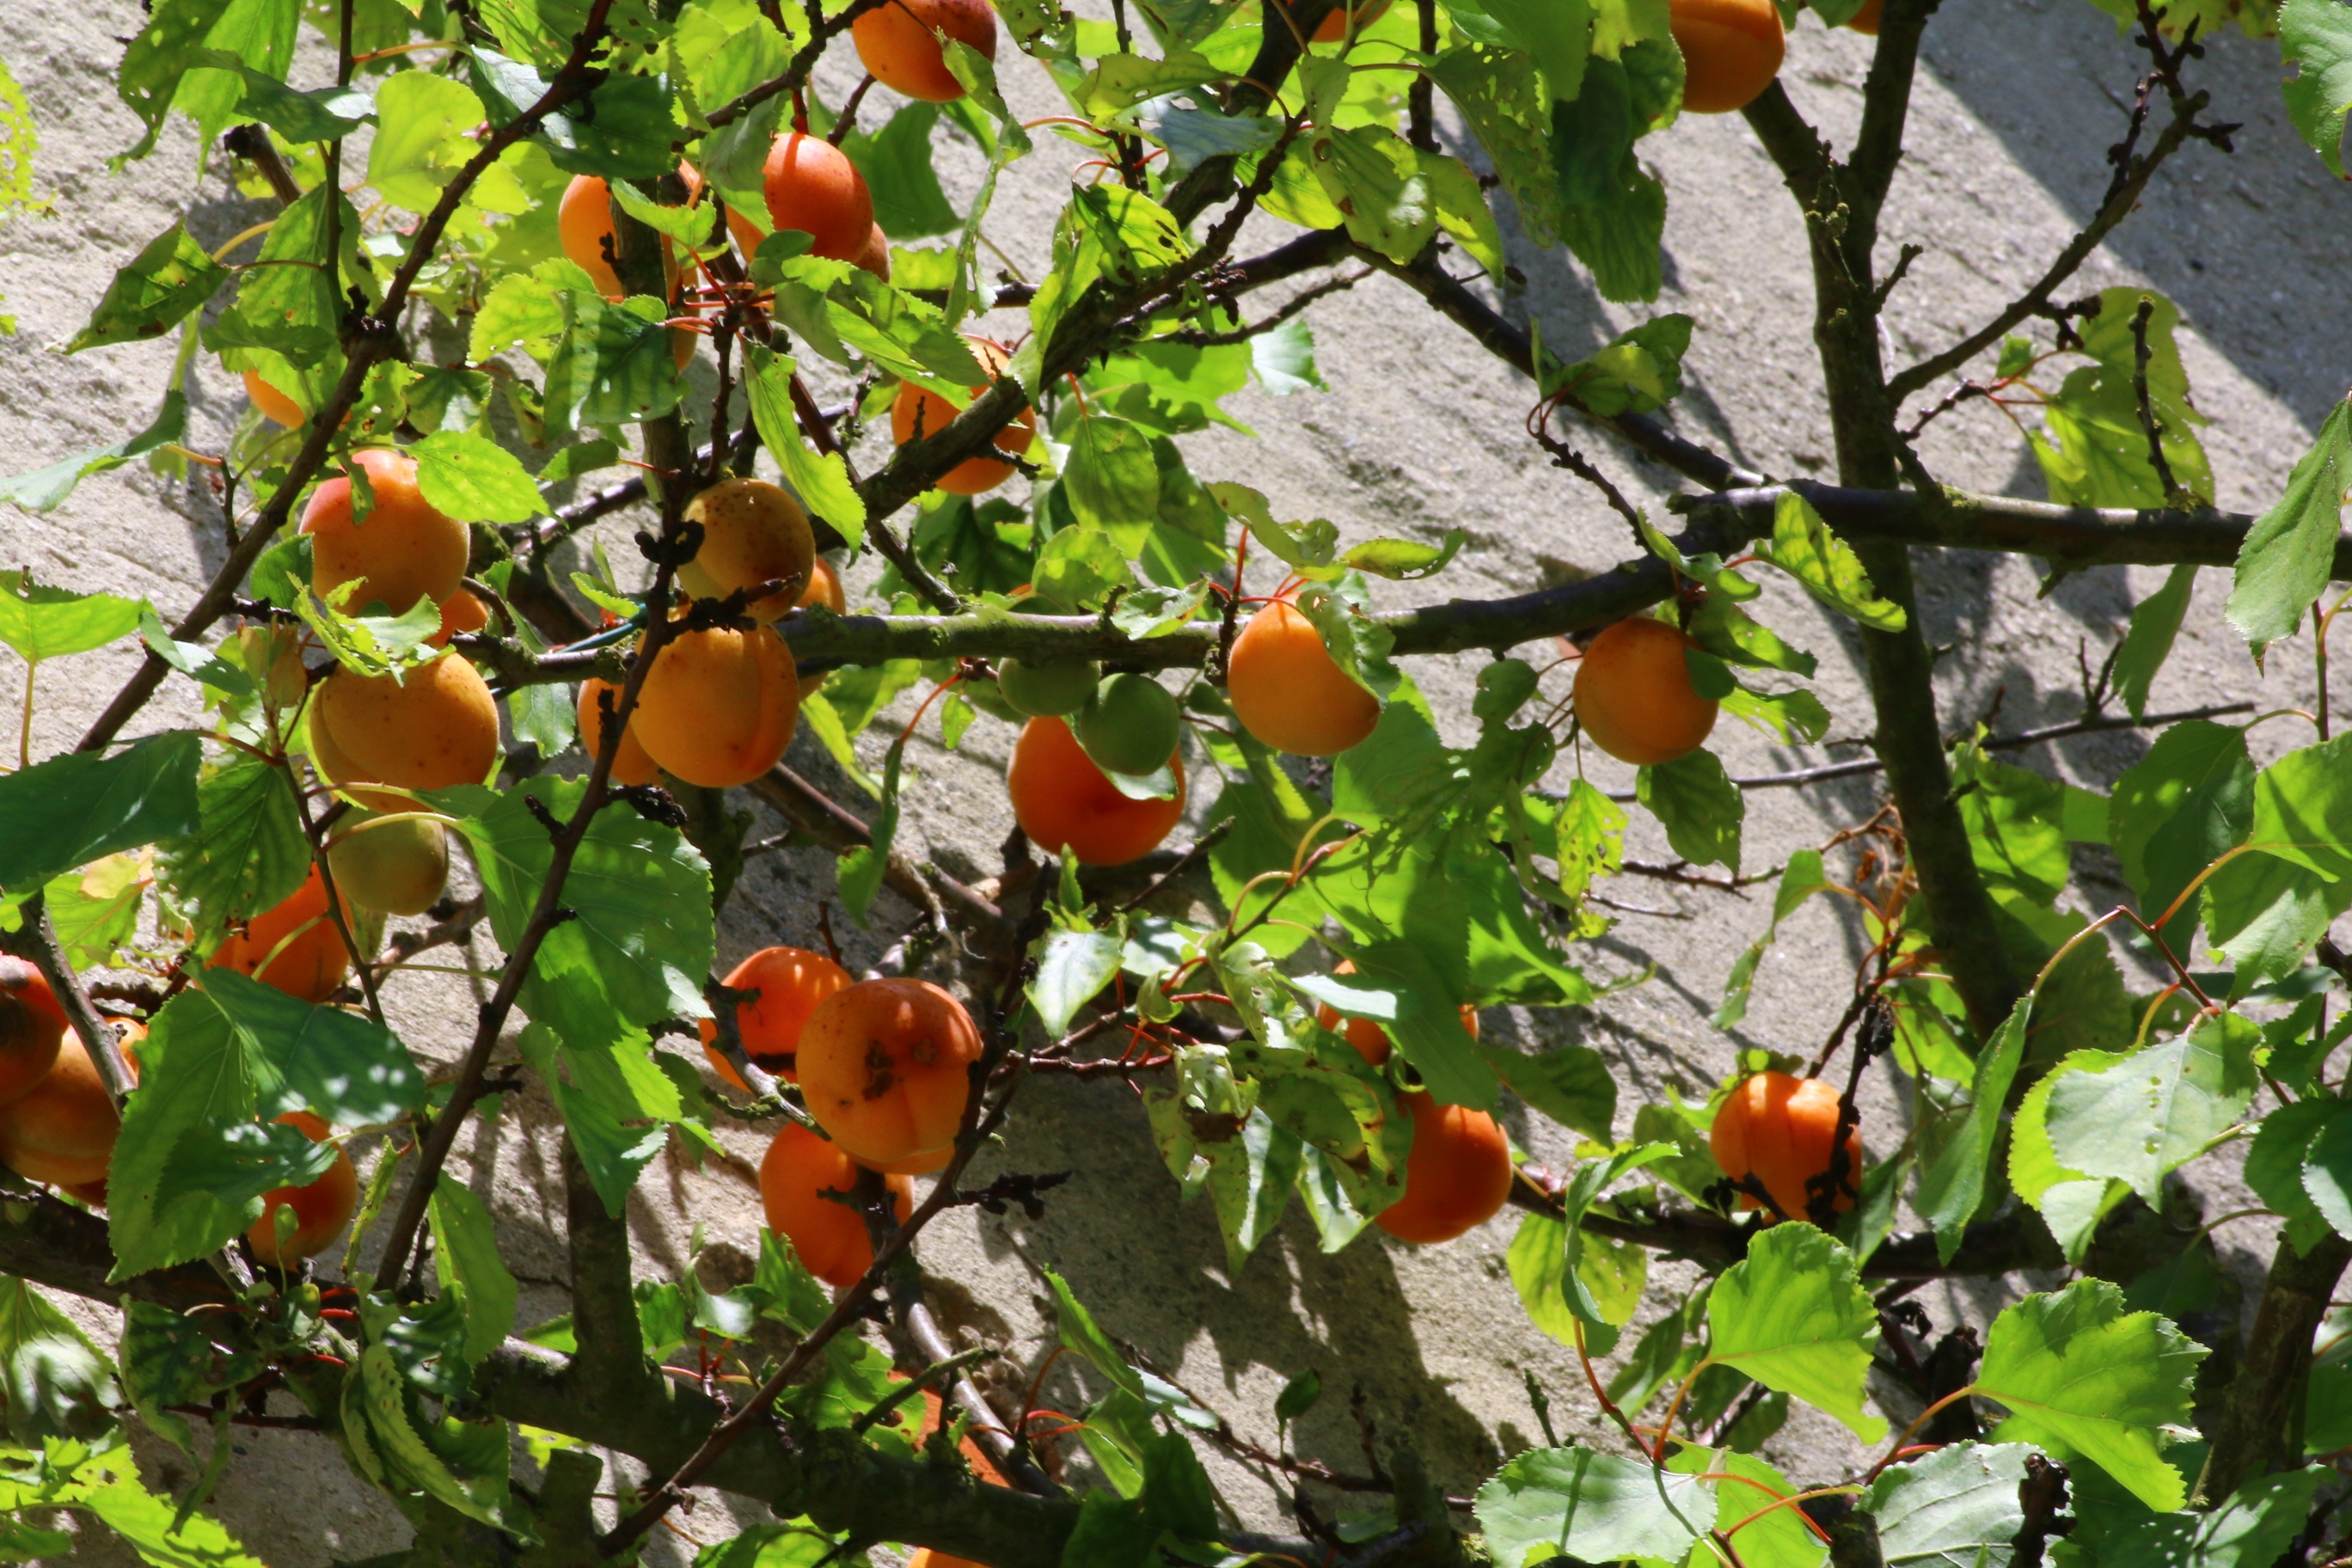
tree, branch, plant, fruit, leaf, flower, orchard, food, produce, autumn, garden, flora, apricot, power, shrub, fruit tree, deciduous, diospyros, flowering plant, land plant